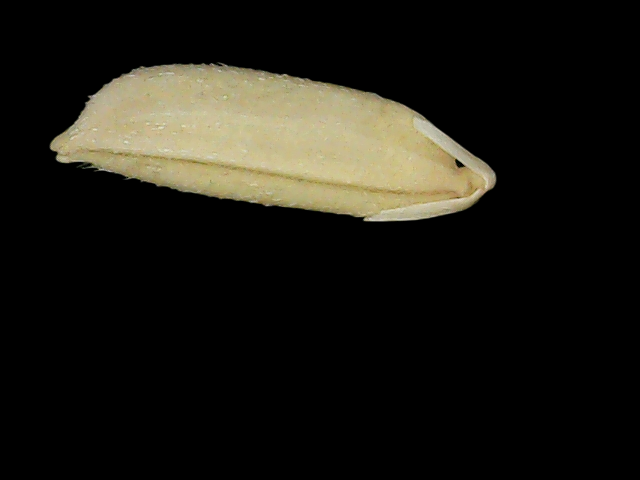
Rice variety: Br23